Colby Howard

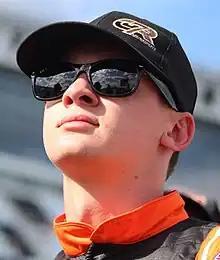
Howard at Daytona International Speedway in 2023

Colby A. Howard (born October 28, 2001) is an American professional stock car racing driver. He last competed part-time in the NASCAR Craftsman Truck Series, driving the No. 1 Toyota Tundra for Tricon Garage.